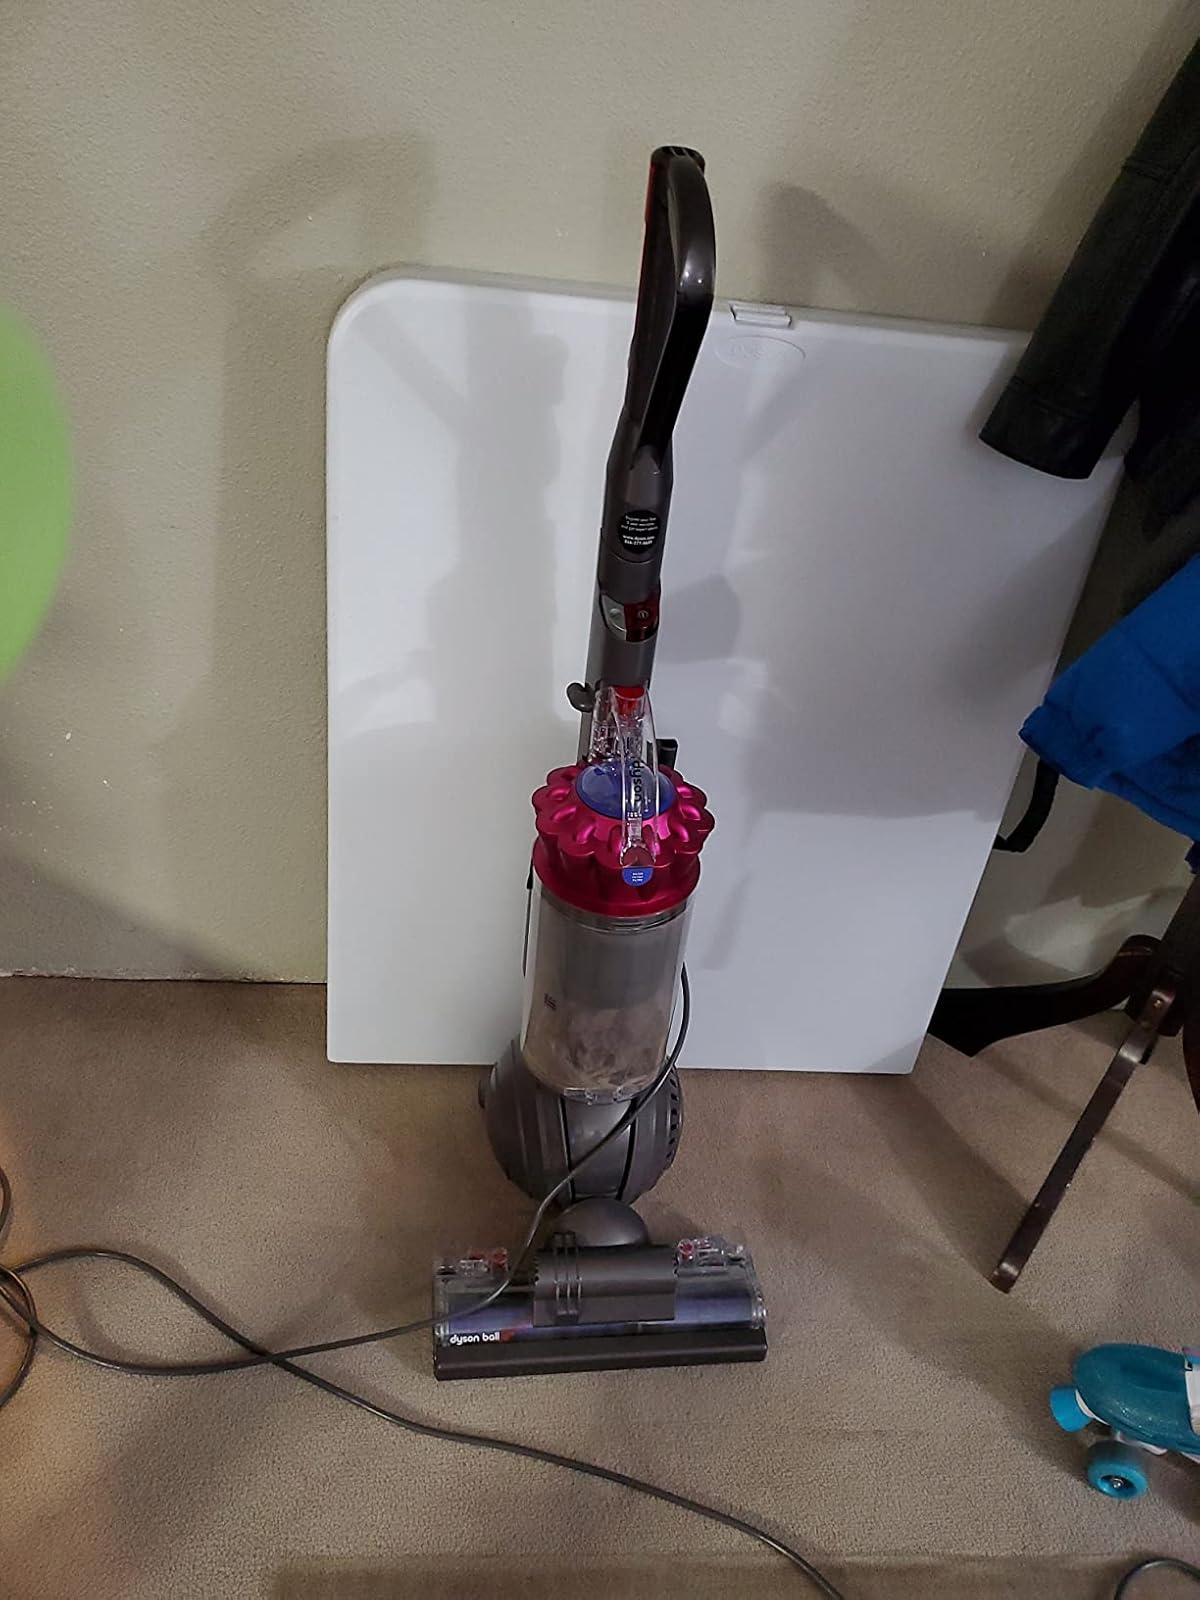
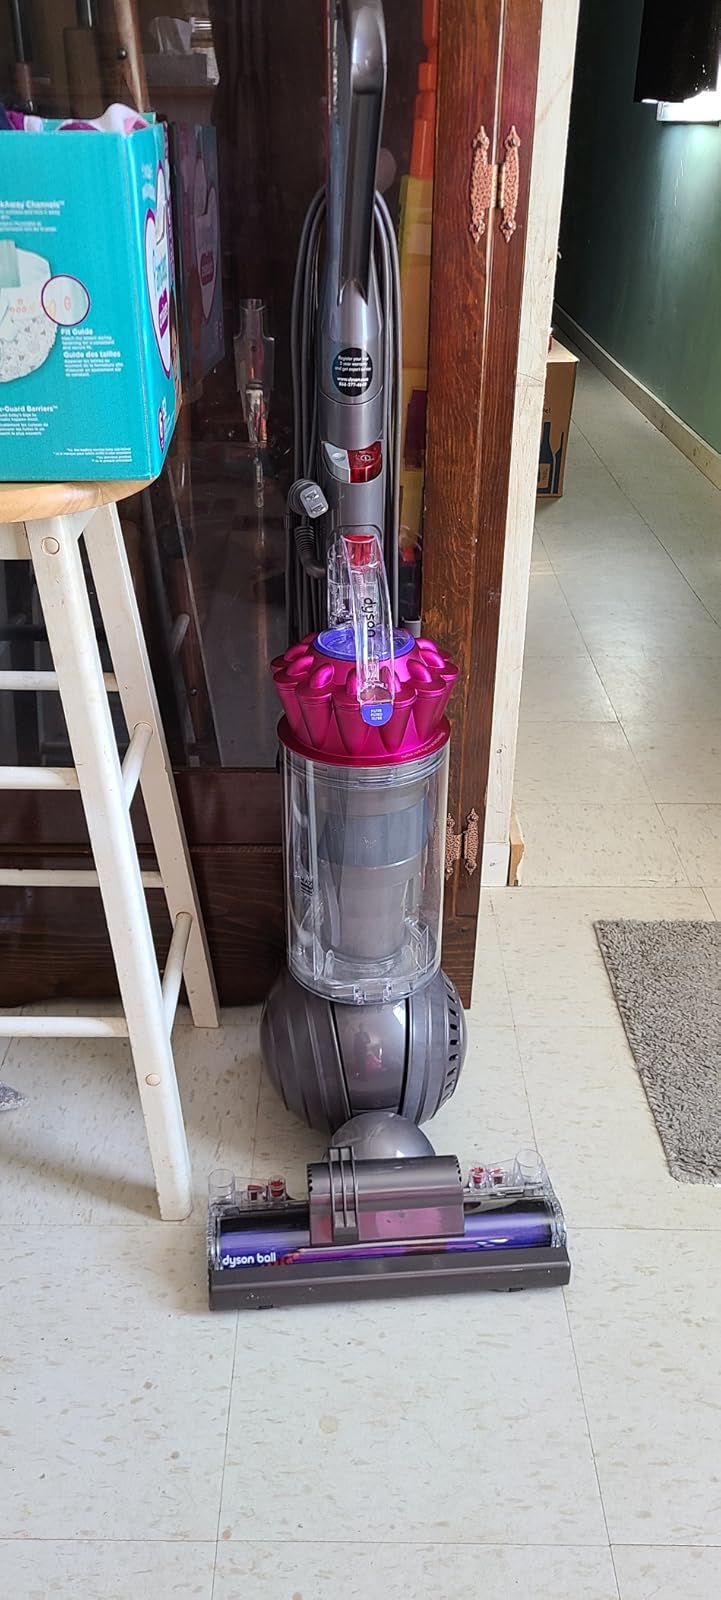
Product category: items_vacuum
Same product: yes